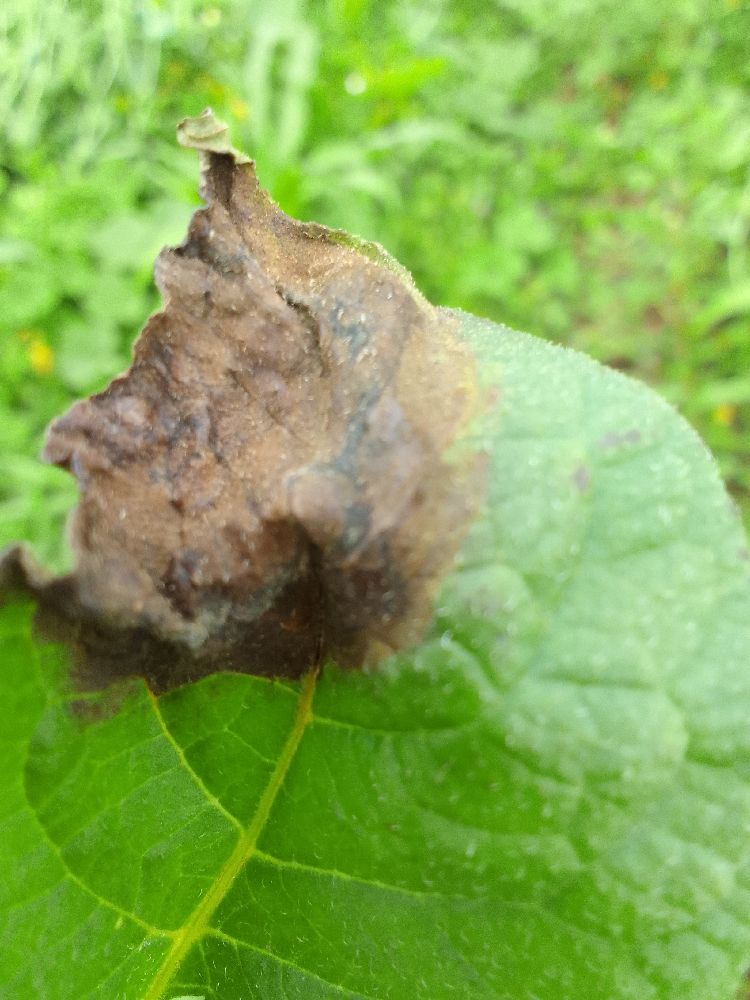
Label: Late blight